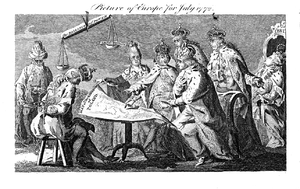
Le premier partage de la Pologne a lieu en 1772 et est le premier des trois partages qui ont mis fin à l'existence de la République des Deux Nations en 1795. La croissance de la puissance de l'Empire russe, menaçant le Royaume de Prusse et l'Empire d'Autriche des Habsbourg-Lorraine, a été le principal motif de ce premier partage. Frédéric II de Prusse conçut ce partage comme un moyen d'empêcher l'Autriche, jalouse des succès russes contre l'Empire ottoman, de se mettre en guerre. Les terres de la République des Deux Nations, y compris celle déjà contrôlées par la Russie, seront réparties entre ses voisins plus puissants - l'Autriche, la Russie et la Prusse - afin de rétablir l'équilibre des forces en Europe entre ces trois pays. La Pologne est incapable de se défendre efficacement, et avec des troupes étrangères déjà installées à l'intérieur du pays, le parlement polonais est obligé de ratifier le partage en 1773 lors de sa convocation par les trois puissances.
La Diète de partition est une diète de la République des Deux Nations, convoquée par ses trois voisins afin de légaliser le premier partage de la Pologne. Elle s'est tenue d'avril 1773 à avril 1775 et a également permis d'adopter d'autres textes législatifs, comme le Conseil permanent, la Commission de l'éducation nationale, et la confirmation des lois cardinales.